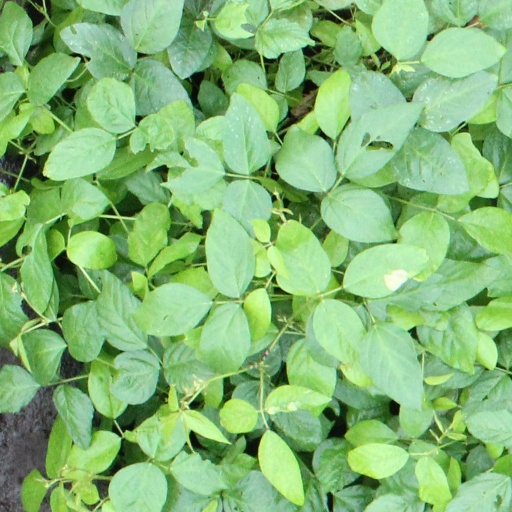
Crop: soybean